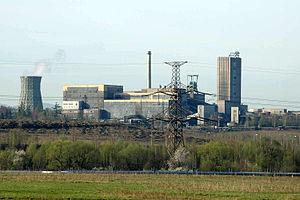
La mine de ČSM est une mine souterraine de charbon située en République tchèque.